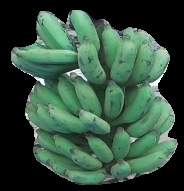
Variety: elakki-bale
Grade: grade3